Military deception

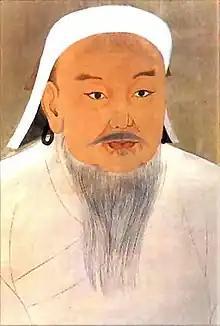
The Mongols, including Chinggis Khan, frequently employed deception in their military conquests

In 341 BC, troops under the general Sun Bin of the state of Qi faced battle with the forces of the state of Wei. Knowing that Wei regarded the army of Qi as inferior and cowardly, Sun Bin decided to use Wei's perception to his advantage. When Qi's forces invaded Wei, Sun Bin ordered them to light 100,000 camp fires on the first night. On the second night, they lit 50,000. On the third, 30,000. Sun Bin's deception caused the Wei forces led by general Pang Juan to believe Qi faced mass desertions. Rushing to attack what they believed to be an inferior army, the Wei forces assaulted Qi's troops at a narrow gorge, not knowing Sun Bin's soldiers had prepared it as an ambush site. When Pang Juan's troops reached the gorge they observed that a sign had been posted. Lighting a torch to see the message, the Wei commander read "Pang Juan dies beneath this tree". The lighting of the torch was the signal for Qi to initiate the ambush. Sun Bin's army quickly routed Pang Juan's and Pang Juan committed suicide.